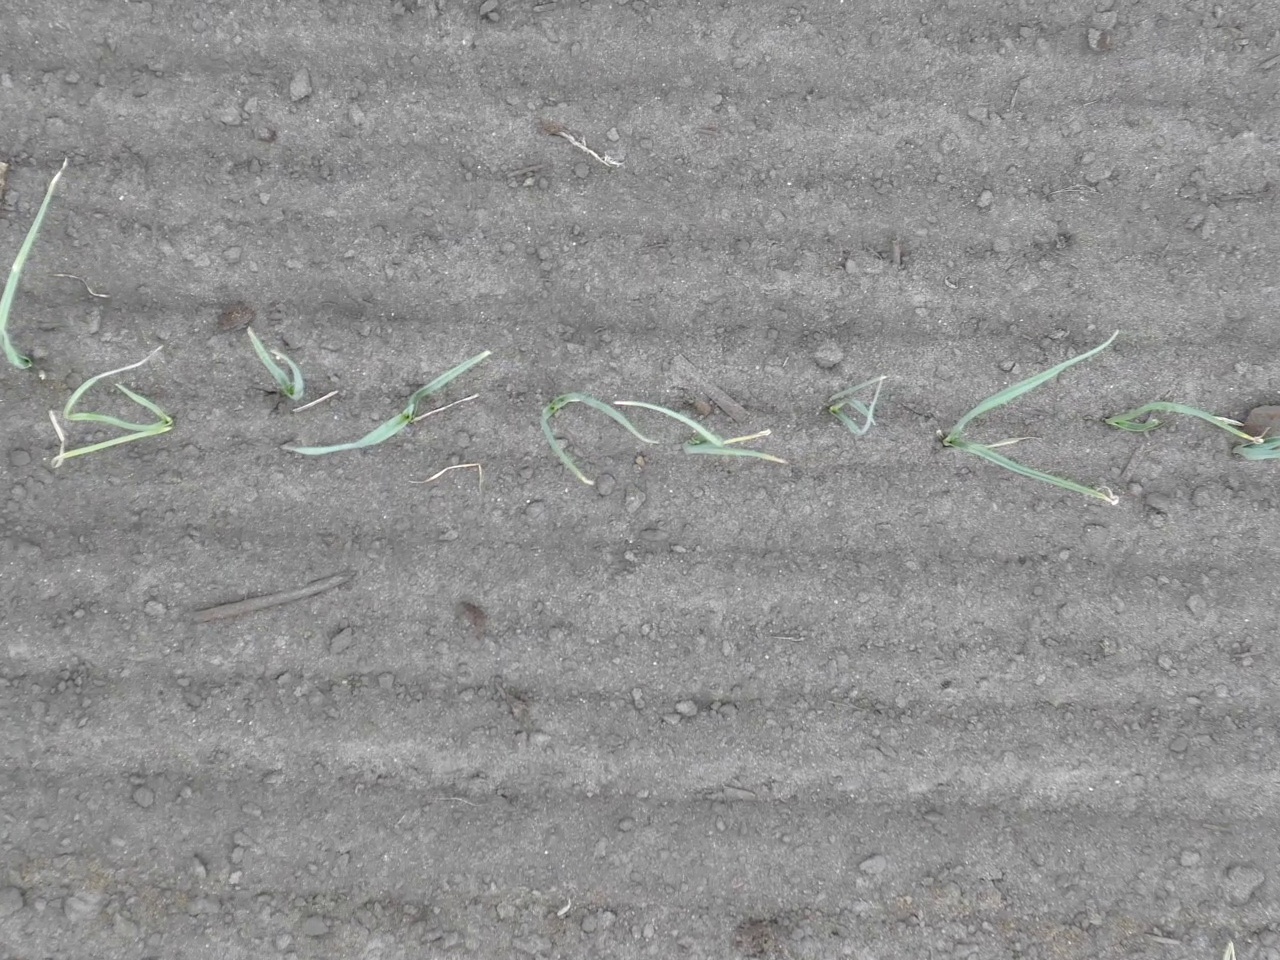
Crop: leek
Objects: leek, leek, leek, leek, leek, leek, leek, leek, leek, stem_leek, stem_leek, stem_leek, stem_leek, stem_leek, stem_leek, stem_leek, stem_leek, stem_leek, stem_leek